Ubaldo Oppi

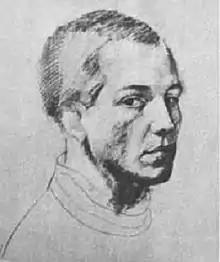
Portrait of Ubaldo Oppi

He was born in Bologna, Italy, but by the age of 4 years, his father, a shoe salesman, had moved to Vicenza. He was sent by his father North to the German countries to learn the shoe trade, but elected to stay in Vienna (1907–1909), and study under Gustav Klimt. He returned to Italy, and was drafted into the military for a year, serving in the Adriatic coasts. He would then travel to Paris, where he frequented the modern artistic circles. There he had a brief affair with Fernande Olivier, who had been the mistress of Pablo Picasso, an acquaintance of Ubaldo.